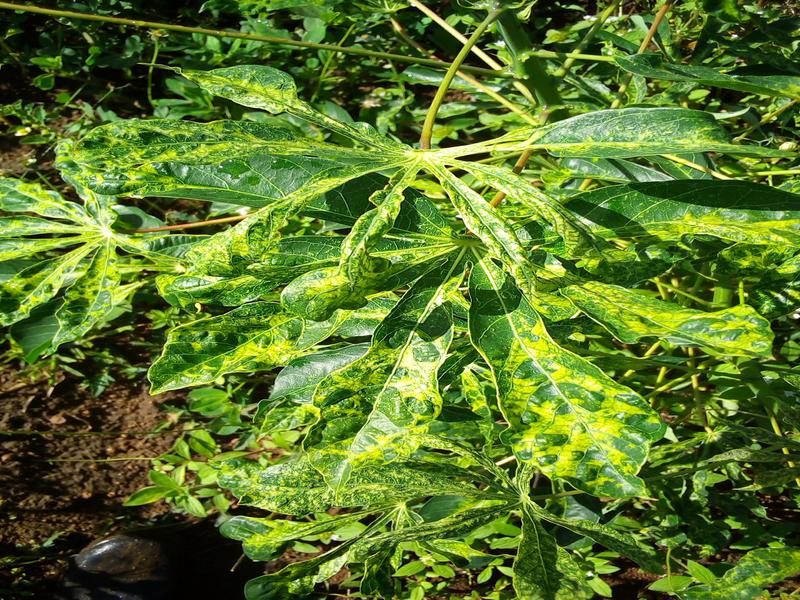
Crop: cassava
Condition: mosaic_disease